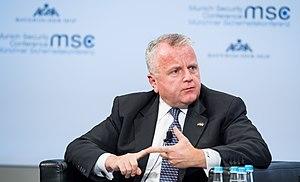
John Joseph Sullivan, né le 20 novembre 1959 à Boston, est un diplomate et homme politique américain. Membre du Parti républicain, il est ambassadeur des États-Unis en Russie depuis le 16 janvier 2020. Il est auparavant secrétaire d'État adjoint des États-Unis du 24 mai 2017 au 20 décembre 2019.